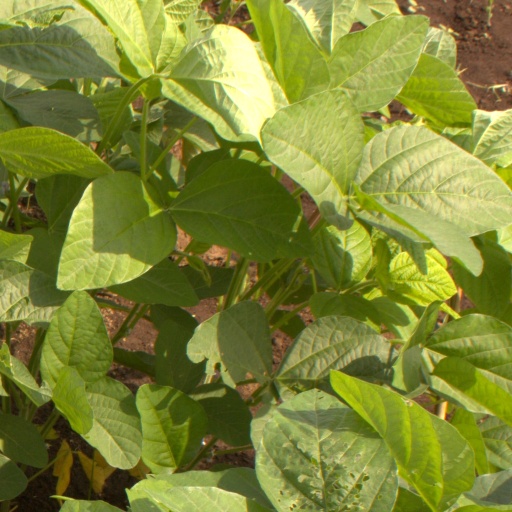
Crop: soybean